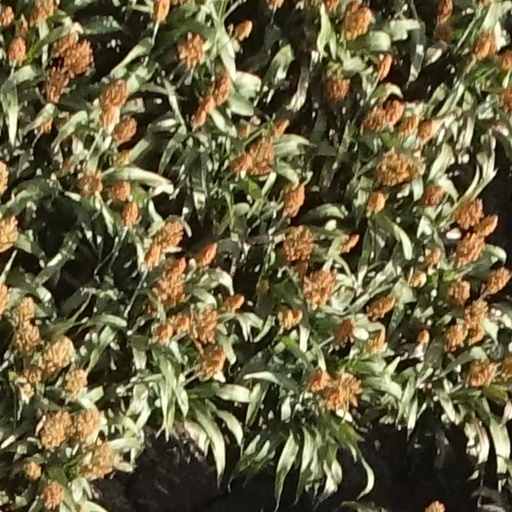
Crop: sorghum